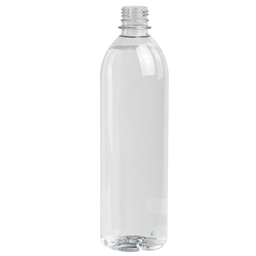
Label: bottles